Uri Caine

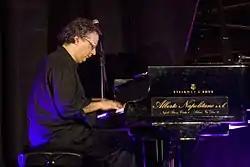
Caine in 2006

Uri Caine (born June 8, 1956) is an American classical and jazz pianist and composer from Philadelphia.